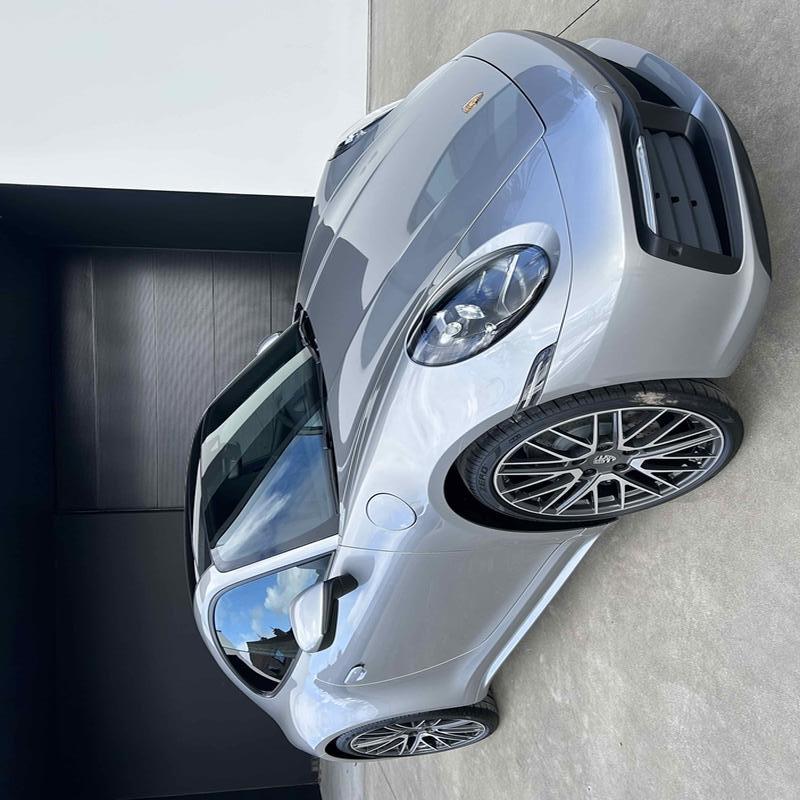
Aucun dommage détecté.
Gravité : aucun